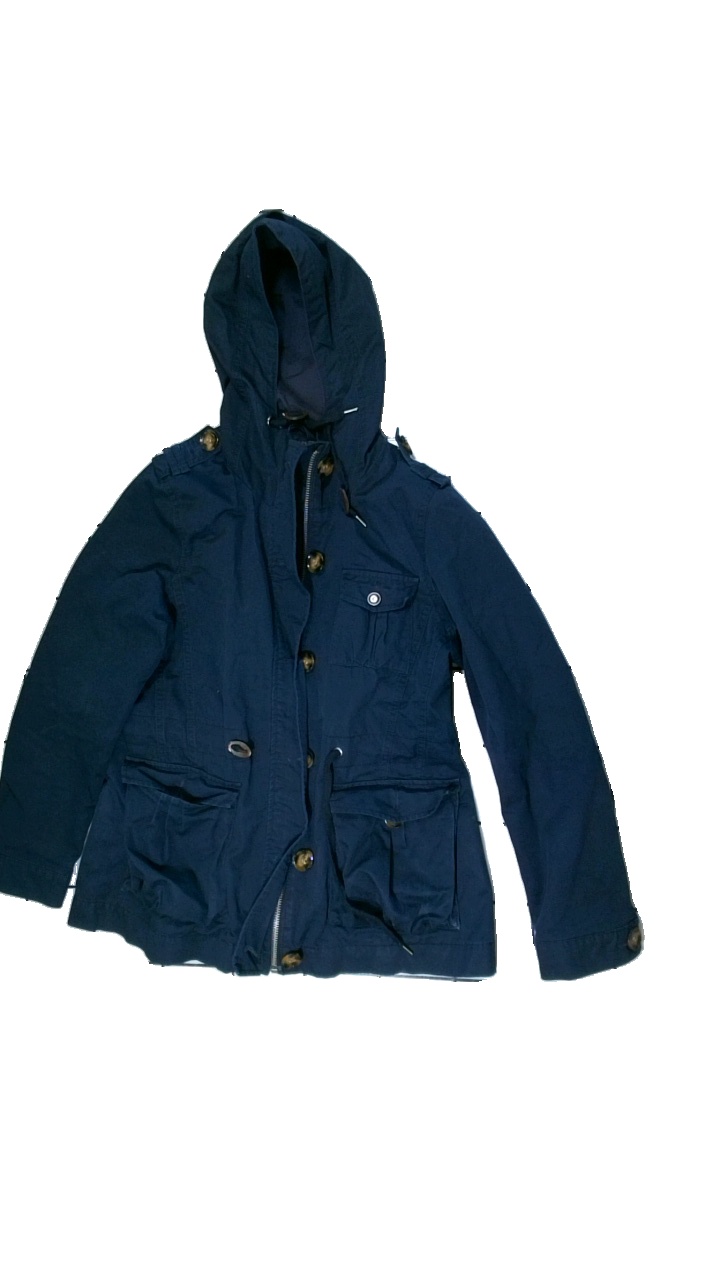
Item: Jacket (Ladies)
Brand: Lindex
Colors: Blue
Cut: Regular
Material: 100% Cotton
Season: All
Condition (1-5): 2
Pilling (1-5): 5
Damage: Damaged colour
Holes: Major
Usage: Export
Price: <50